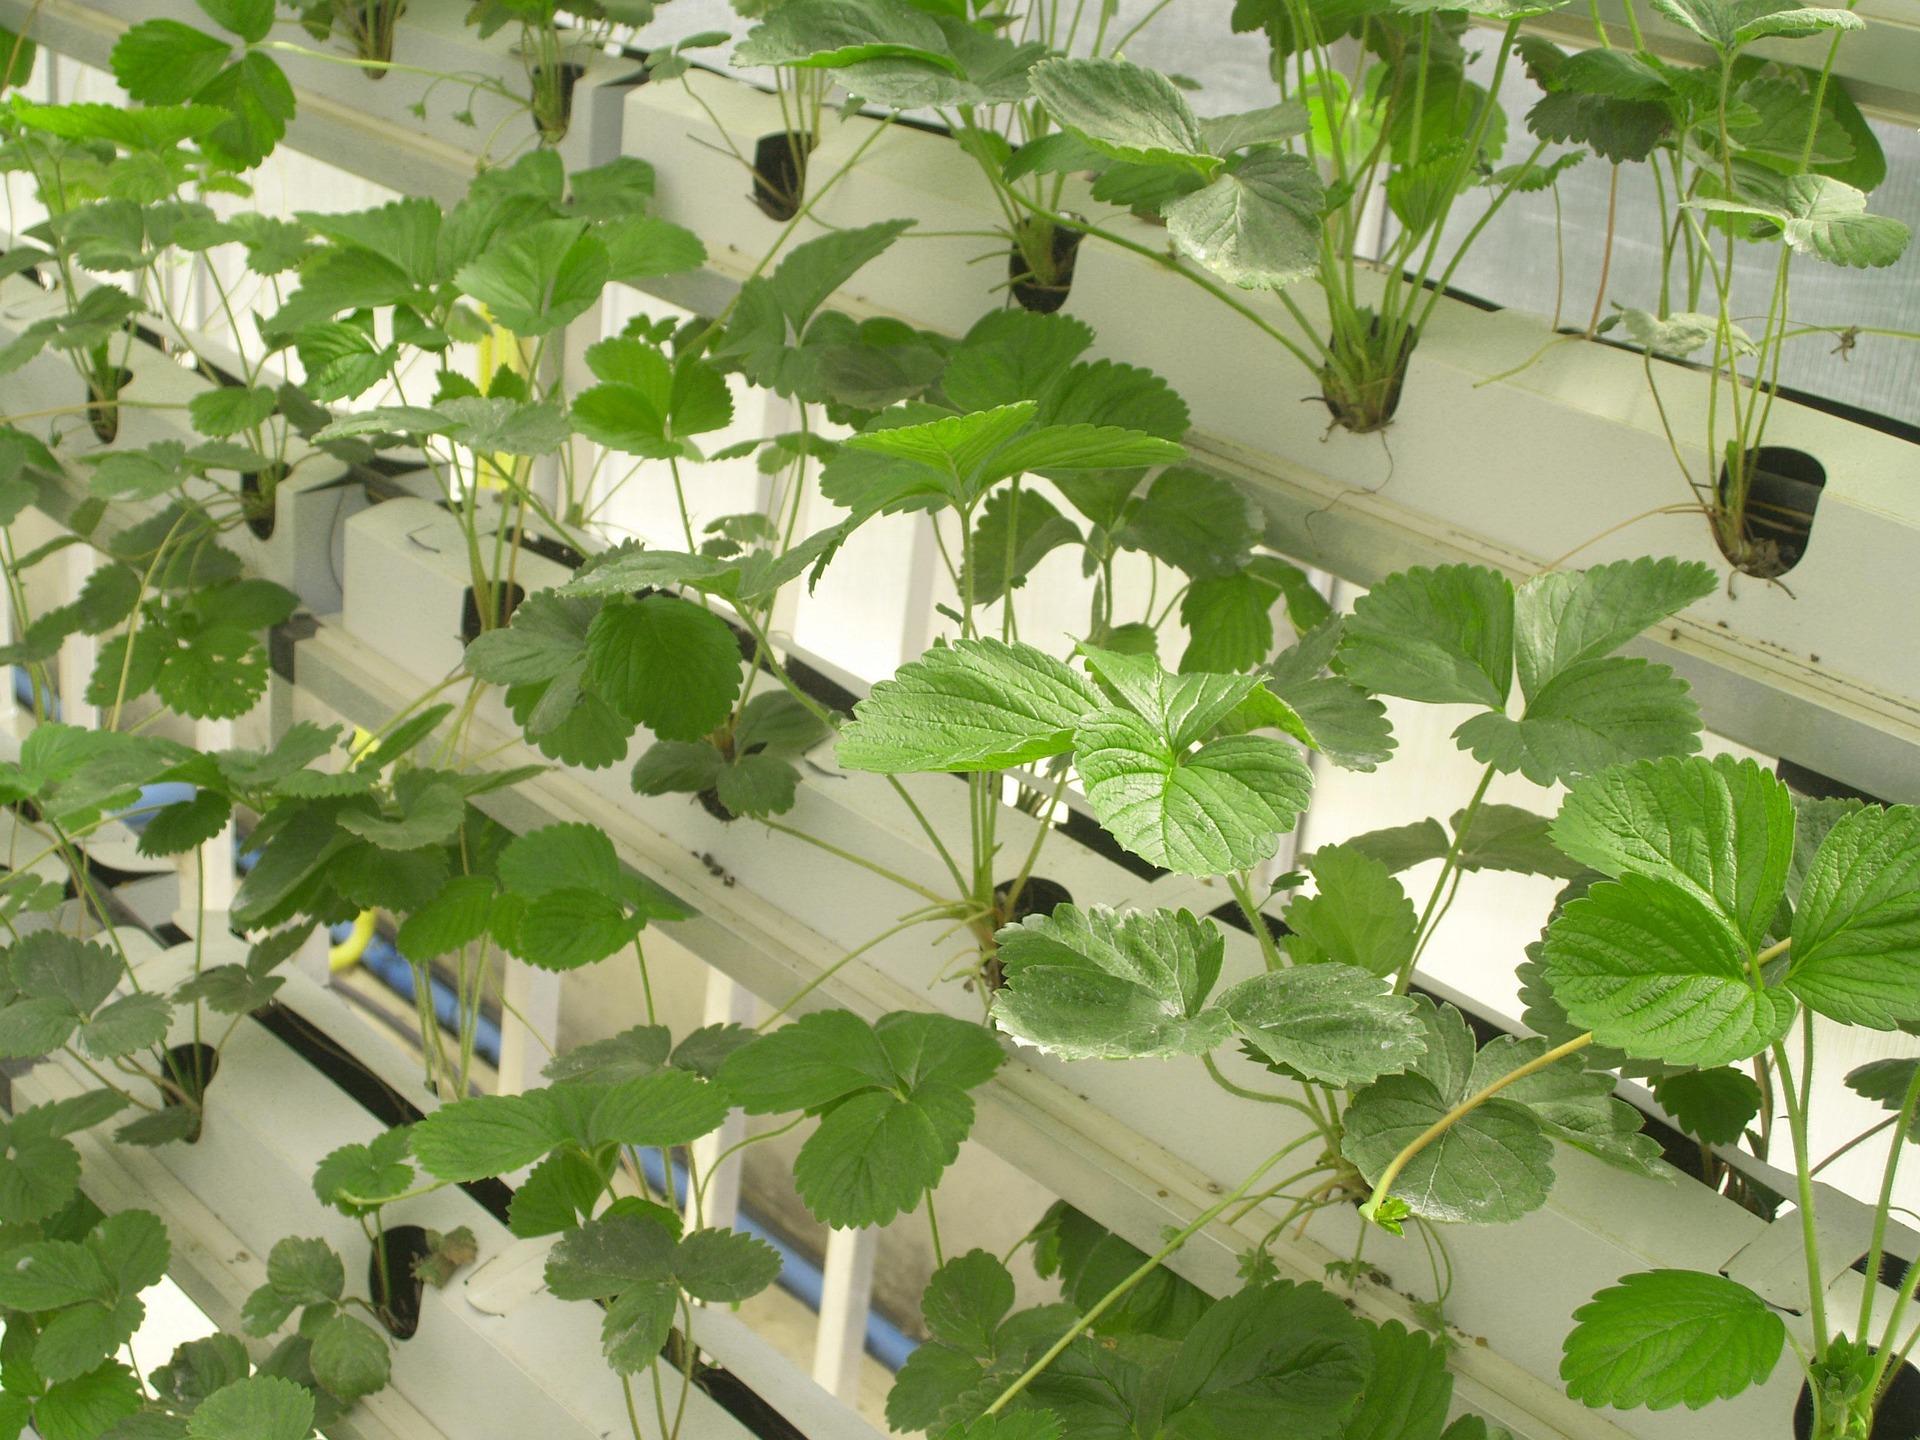
Mimea ya kijani kibichi ikiwa imepandwa kwa mfumo wa haidroponi ambapo inakua katika mabomba meupe yaliyopangwa Kwa safu kila mmea unaonekana ukiwa na majani mengi na yenye afya na mizizi yao ikiwa wazi au imewekwa ndani ya vikombe vidogo vinavyoruhusu maji na virutubisho kupita.